Caledon, Ontario

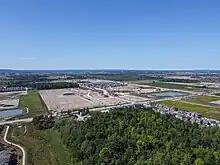
New housing development in the south of the town bordering Brampton

The primary administrative and commercial centre of Caledon is the community of Bolton, which the federal government estimated as having a population of 26,795 in 2021.